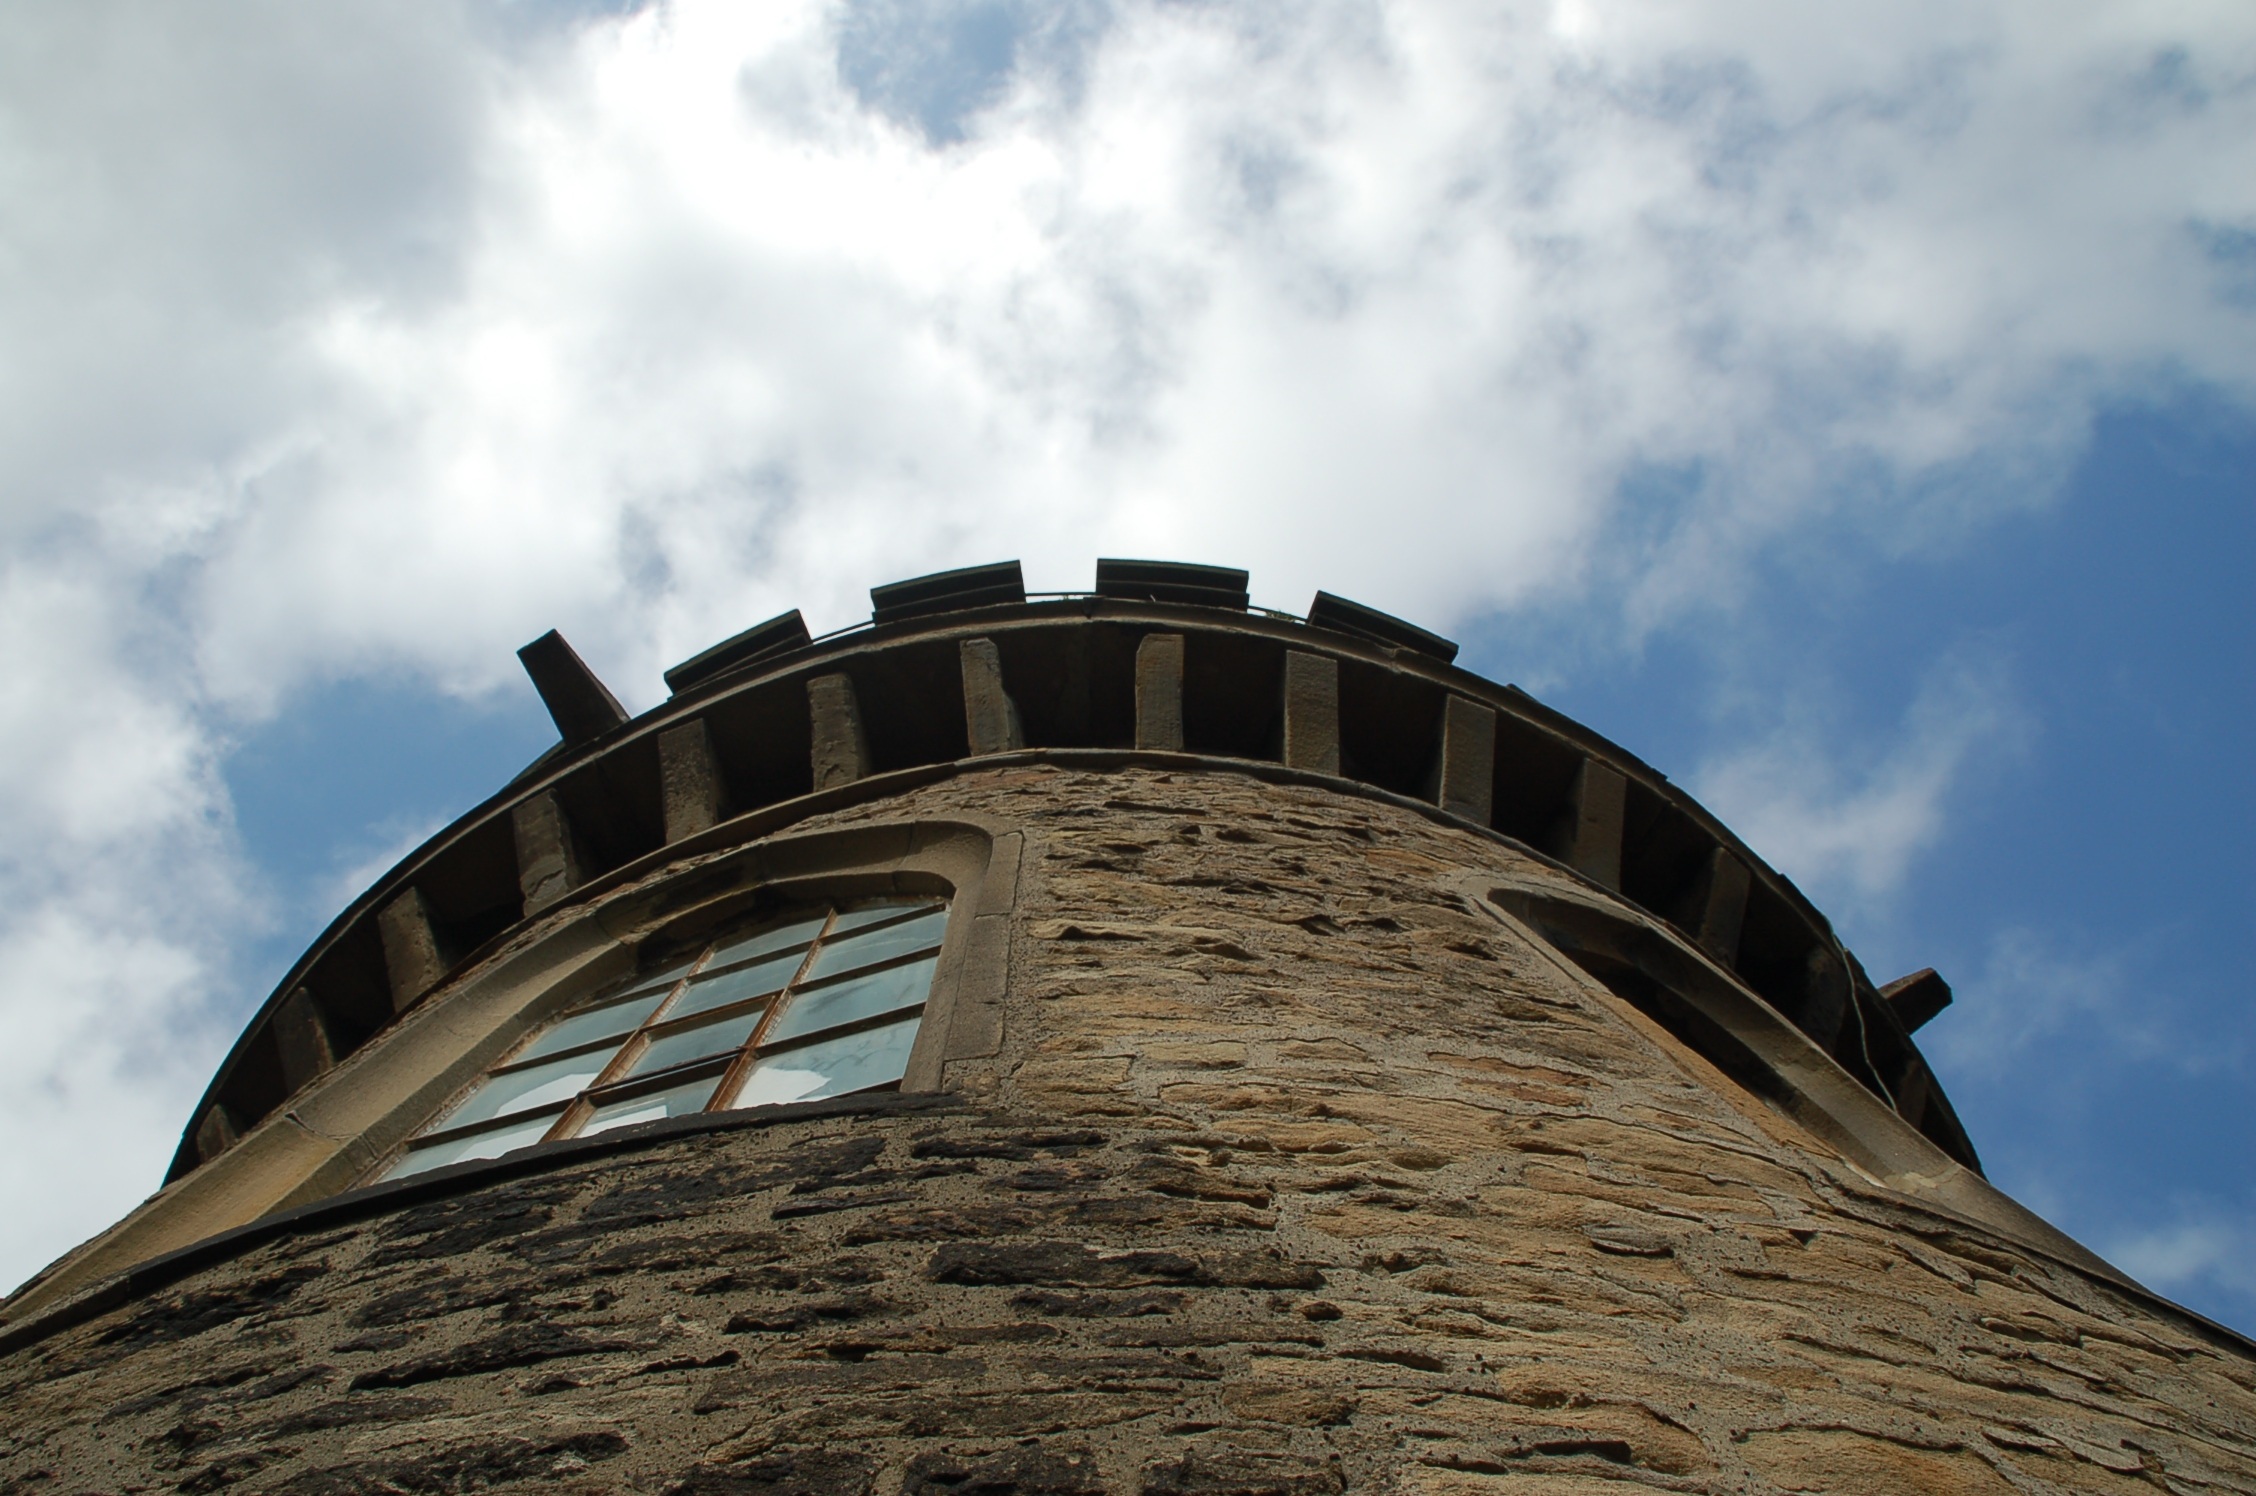
cloud, architecture, structure, sky, reflection, tower, hike, landmark, facade, blue, water tower, clouds, water supply, witten, helen tower, ruhr valley